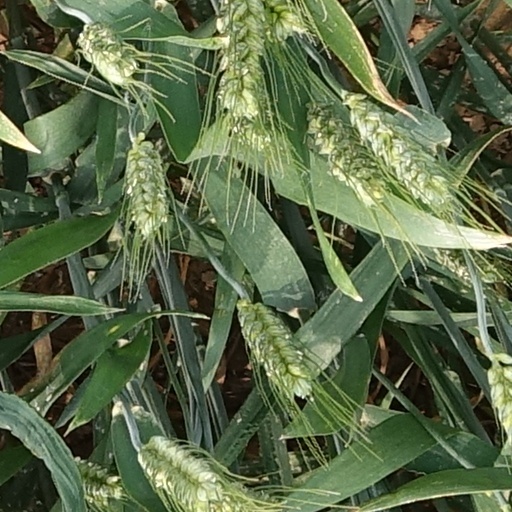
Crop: wheat